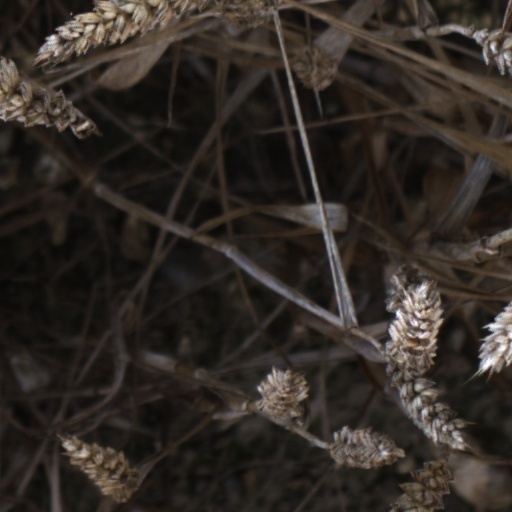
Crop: wheat